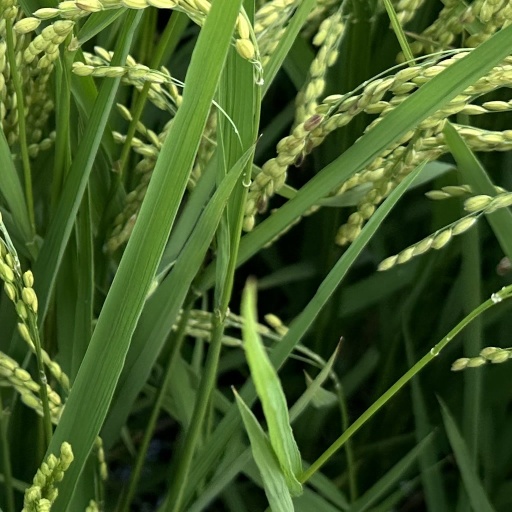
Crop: rice